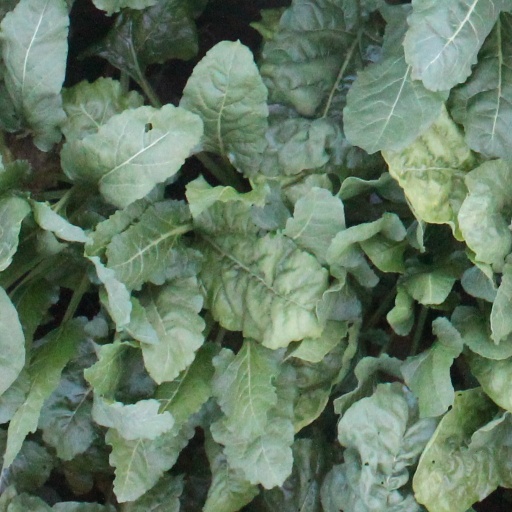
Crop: sugar beet